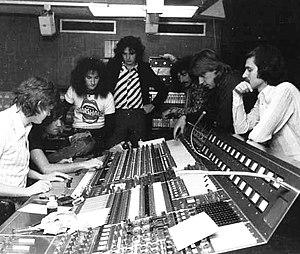
Bijelo dugme est un des groupes de musique rock les plus célèbres de l'ex-Yougoslavie. Il a été fondé en 1974 par Goran Bregović à Sarajevo, en République socialiste de Bosnie-Herzégovine. En 1984, le chanteur charismatique Željko Bebek quitte le groupe et poursuit une carrière solo. Le groupe cesse d'exister en 1989.